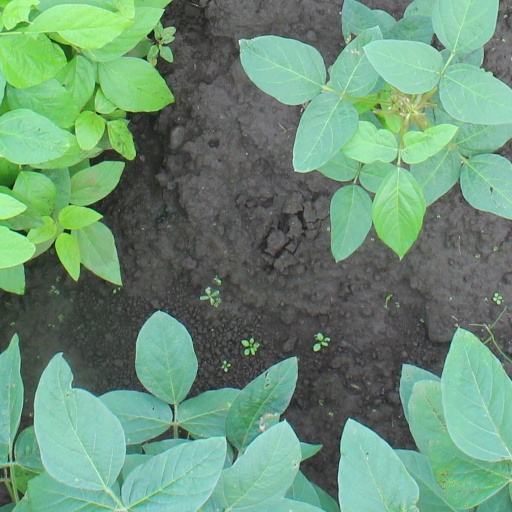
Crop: soybean